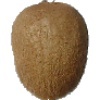
Label: kiwi